Boston Run

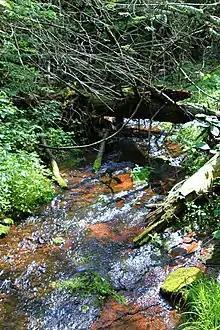
Boston Run looking upstream from the Evergreen Trail in Ricketts Glen State Park

Boston Run begins on the southern base of a mountain in Fairmount Township. It flows southwest for a short distance before turning west for a few tenths of a mile. The stream then turns southwest, passing through a small pond and crossing Pennsylvania Route 118. It then turns west-southwest for several tenths of a mile before reaching its confluence with Kitchen Creek in Kitchen Creek Gorge.